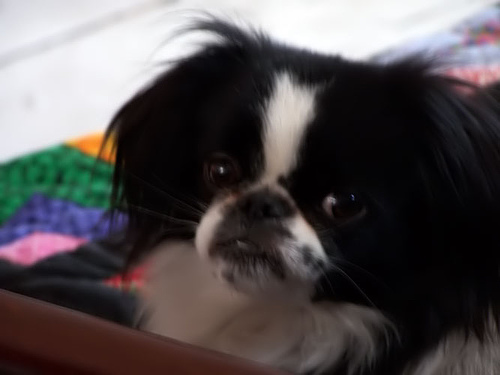
Animal: dog
Breed: japanese chin